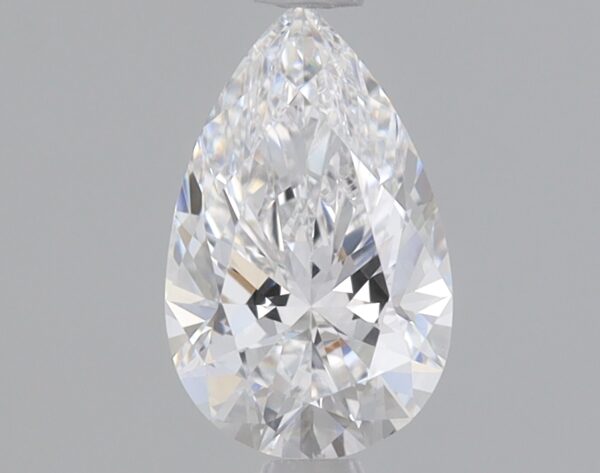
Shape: pear
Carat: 0.84
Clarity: VS1
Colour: D
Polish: EX
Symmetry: EX
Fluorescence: NONE
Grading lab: IGI
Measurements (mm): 8.36 x 5.23 x 3.32